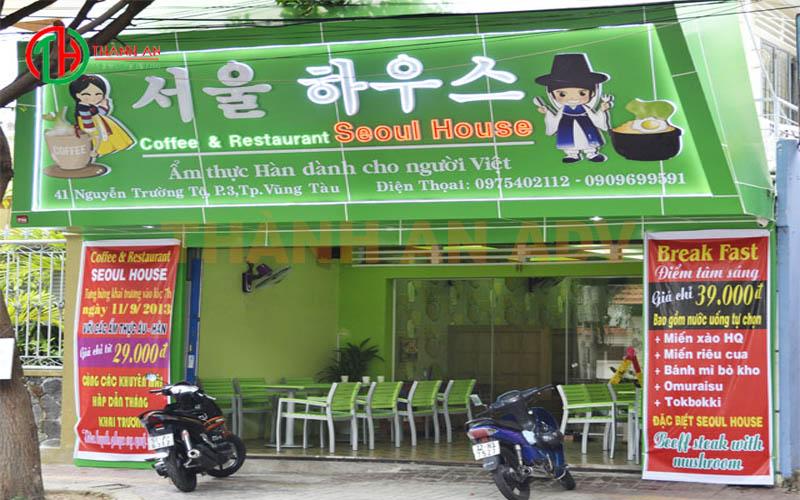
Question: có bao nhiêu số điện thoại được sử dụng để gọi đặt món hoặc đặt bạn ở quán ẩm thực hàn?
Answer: có hai số điện thoại